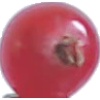
Label: redcurrant